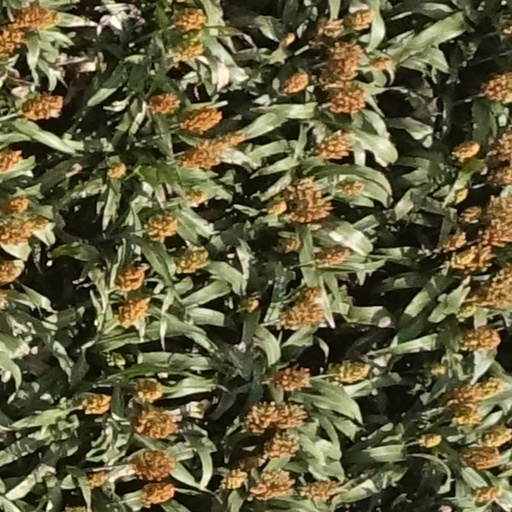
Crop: sorghum